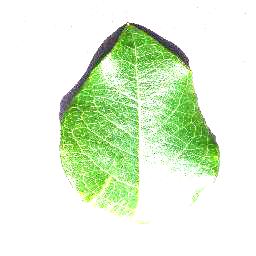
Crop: blueberry
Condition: healthy